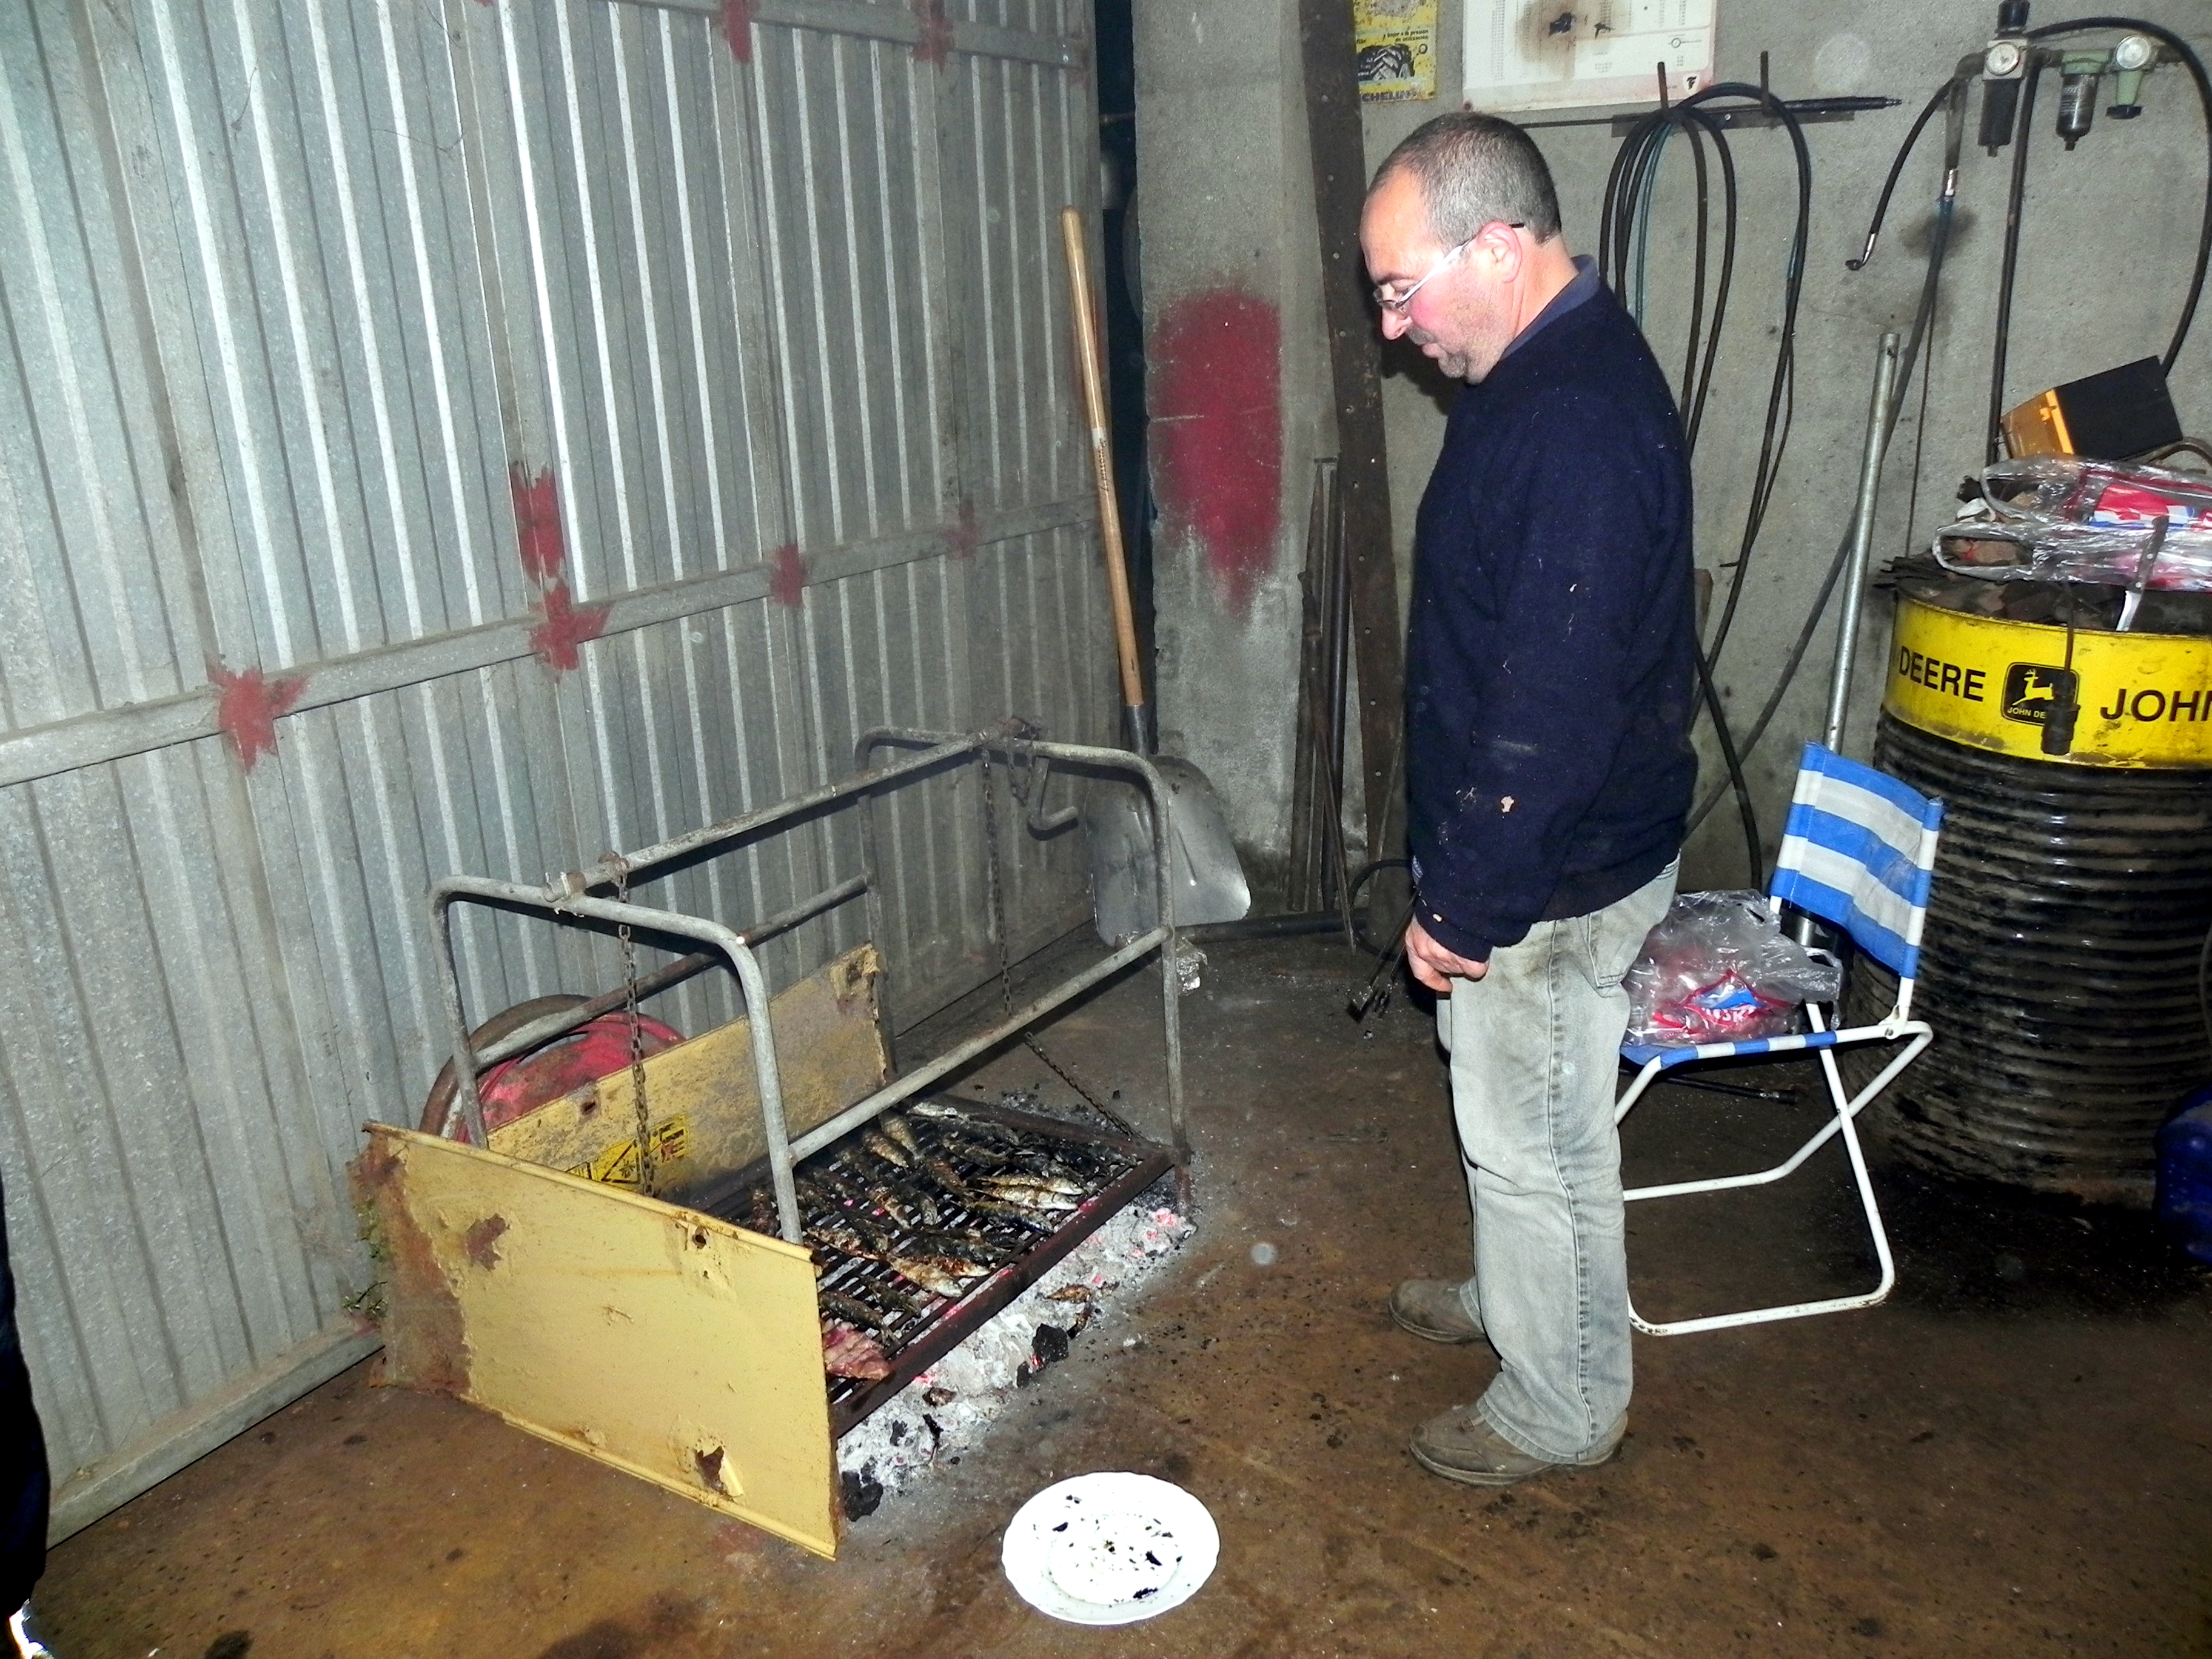
ggl1